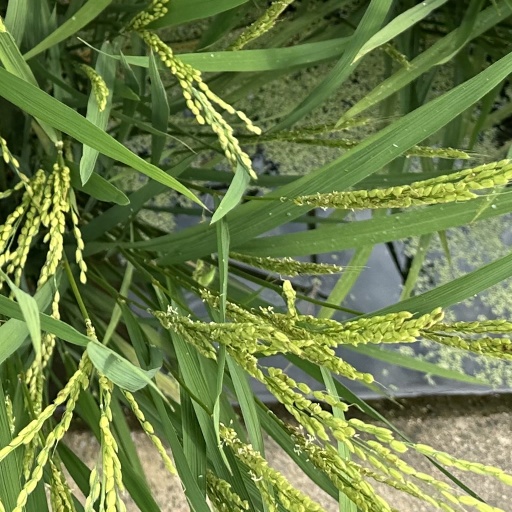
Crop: rice